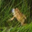
Label: frog